Victor Tedesco Stadium

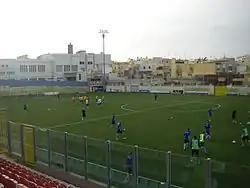

The Victor Tedesco Stadium is a stadium in Hamrun, Malta. It opened in 1996. It has a capacity of 6,000, with 1,800 seated. It is the home ground of Maltese football club Ħamrun Spartans, who currently play in the Maltese Premier League. It is used for matches from the Maltese Premier League, the Maltese First Division, and some games from the Maltese Second Division. It is also used by all the Ħamrun Spartans teams from the youth teams to the senior teams for training. The stadium also has a bar, underground dressing rooms, some offices, and a five-a-side pitch next door.